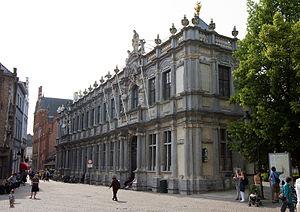
L'ancienne Prévoté de Saint-Donatien est un bâtiment baroque sur la Place du Bourg à Bruges. Le bâtiment est l’ancien siège de la seigneurie ecclésiastique de Saint-Donatien.